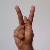
The image shows a hand gesture representing the letter 'K' in Indian Sign Language.